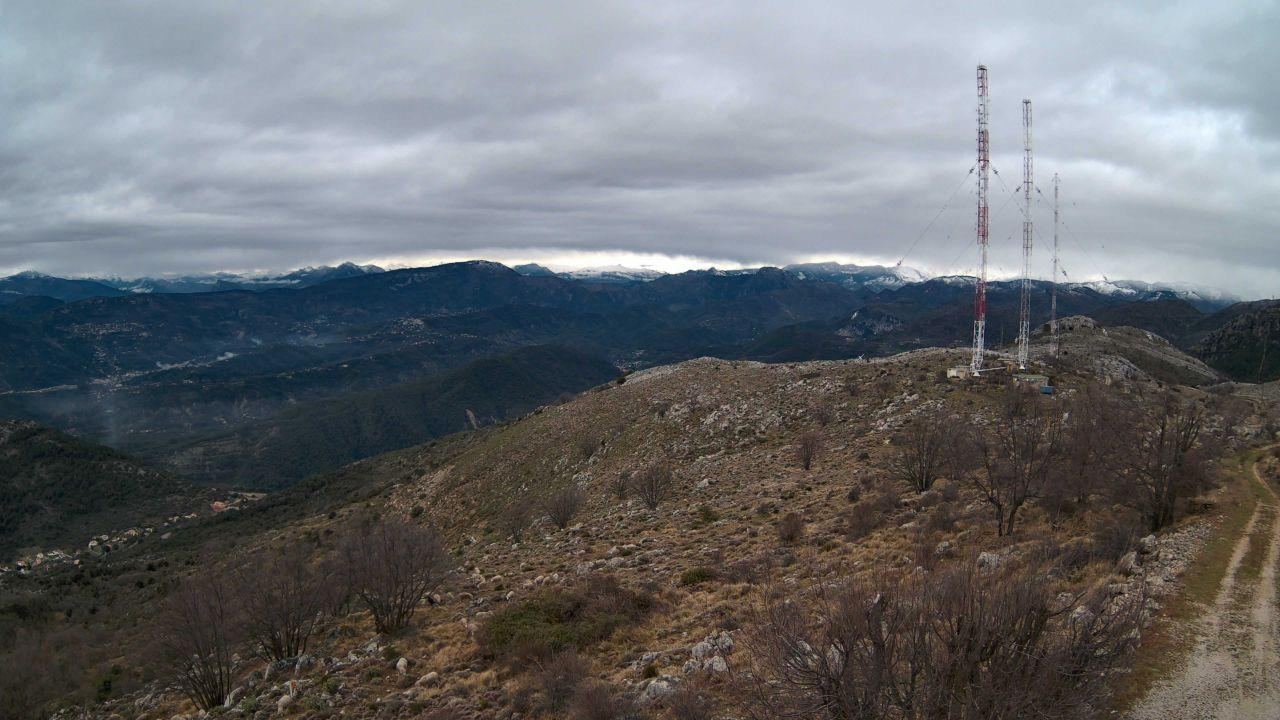
Fire: no
Smoke: no